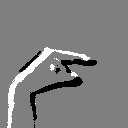
ASL letter: g